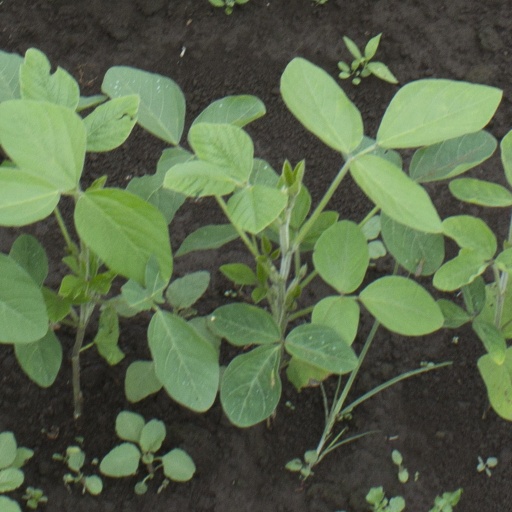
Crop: soybean